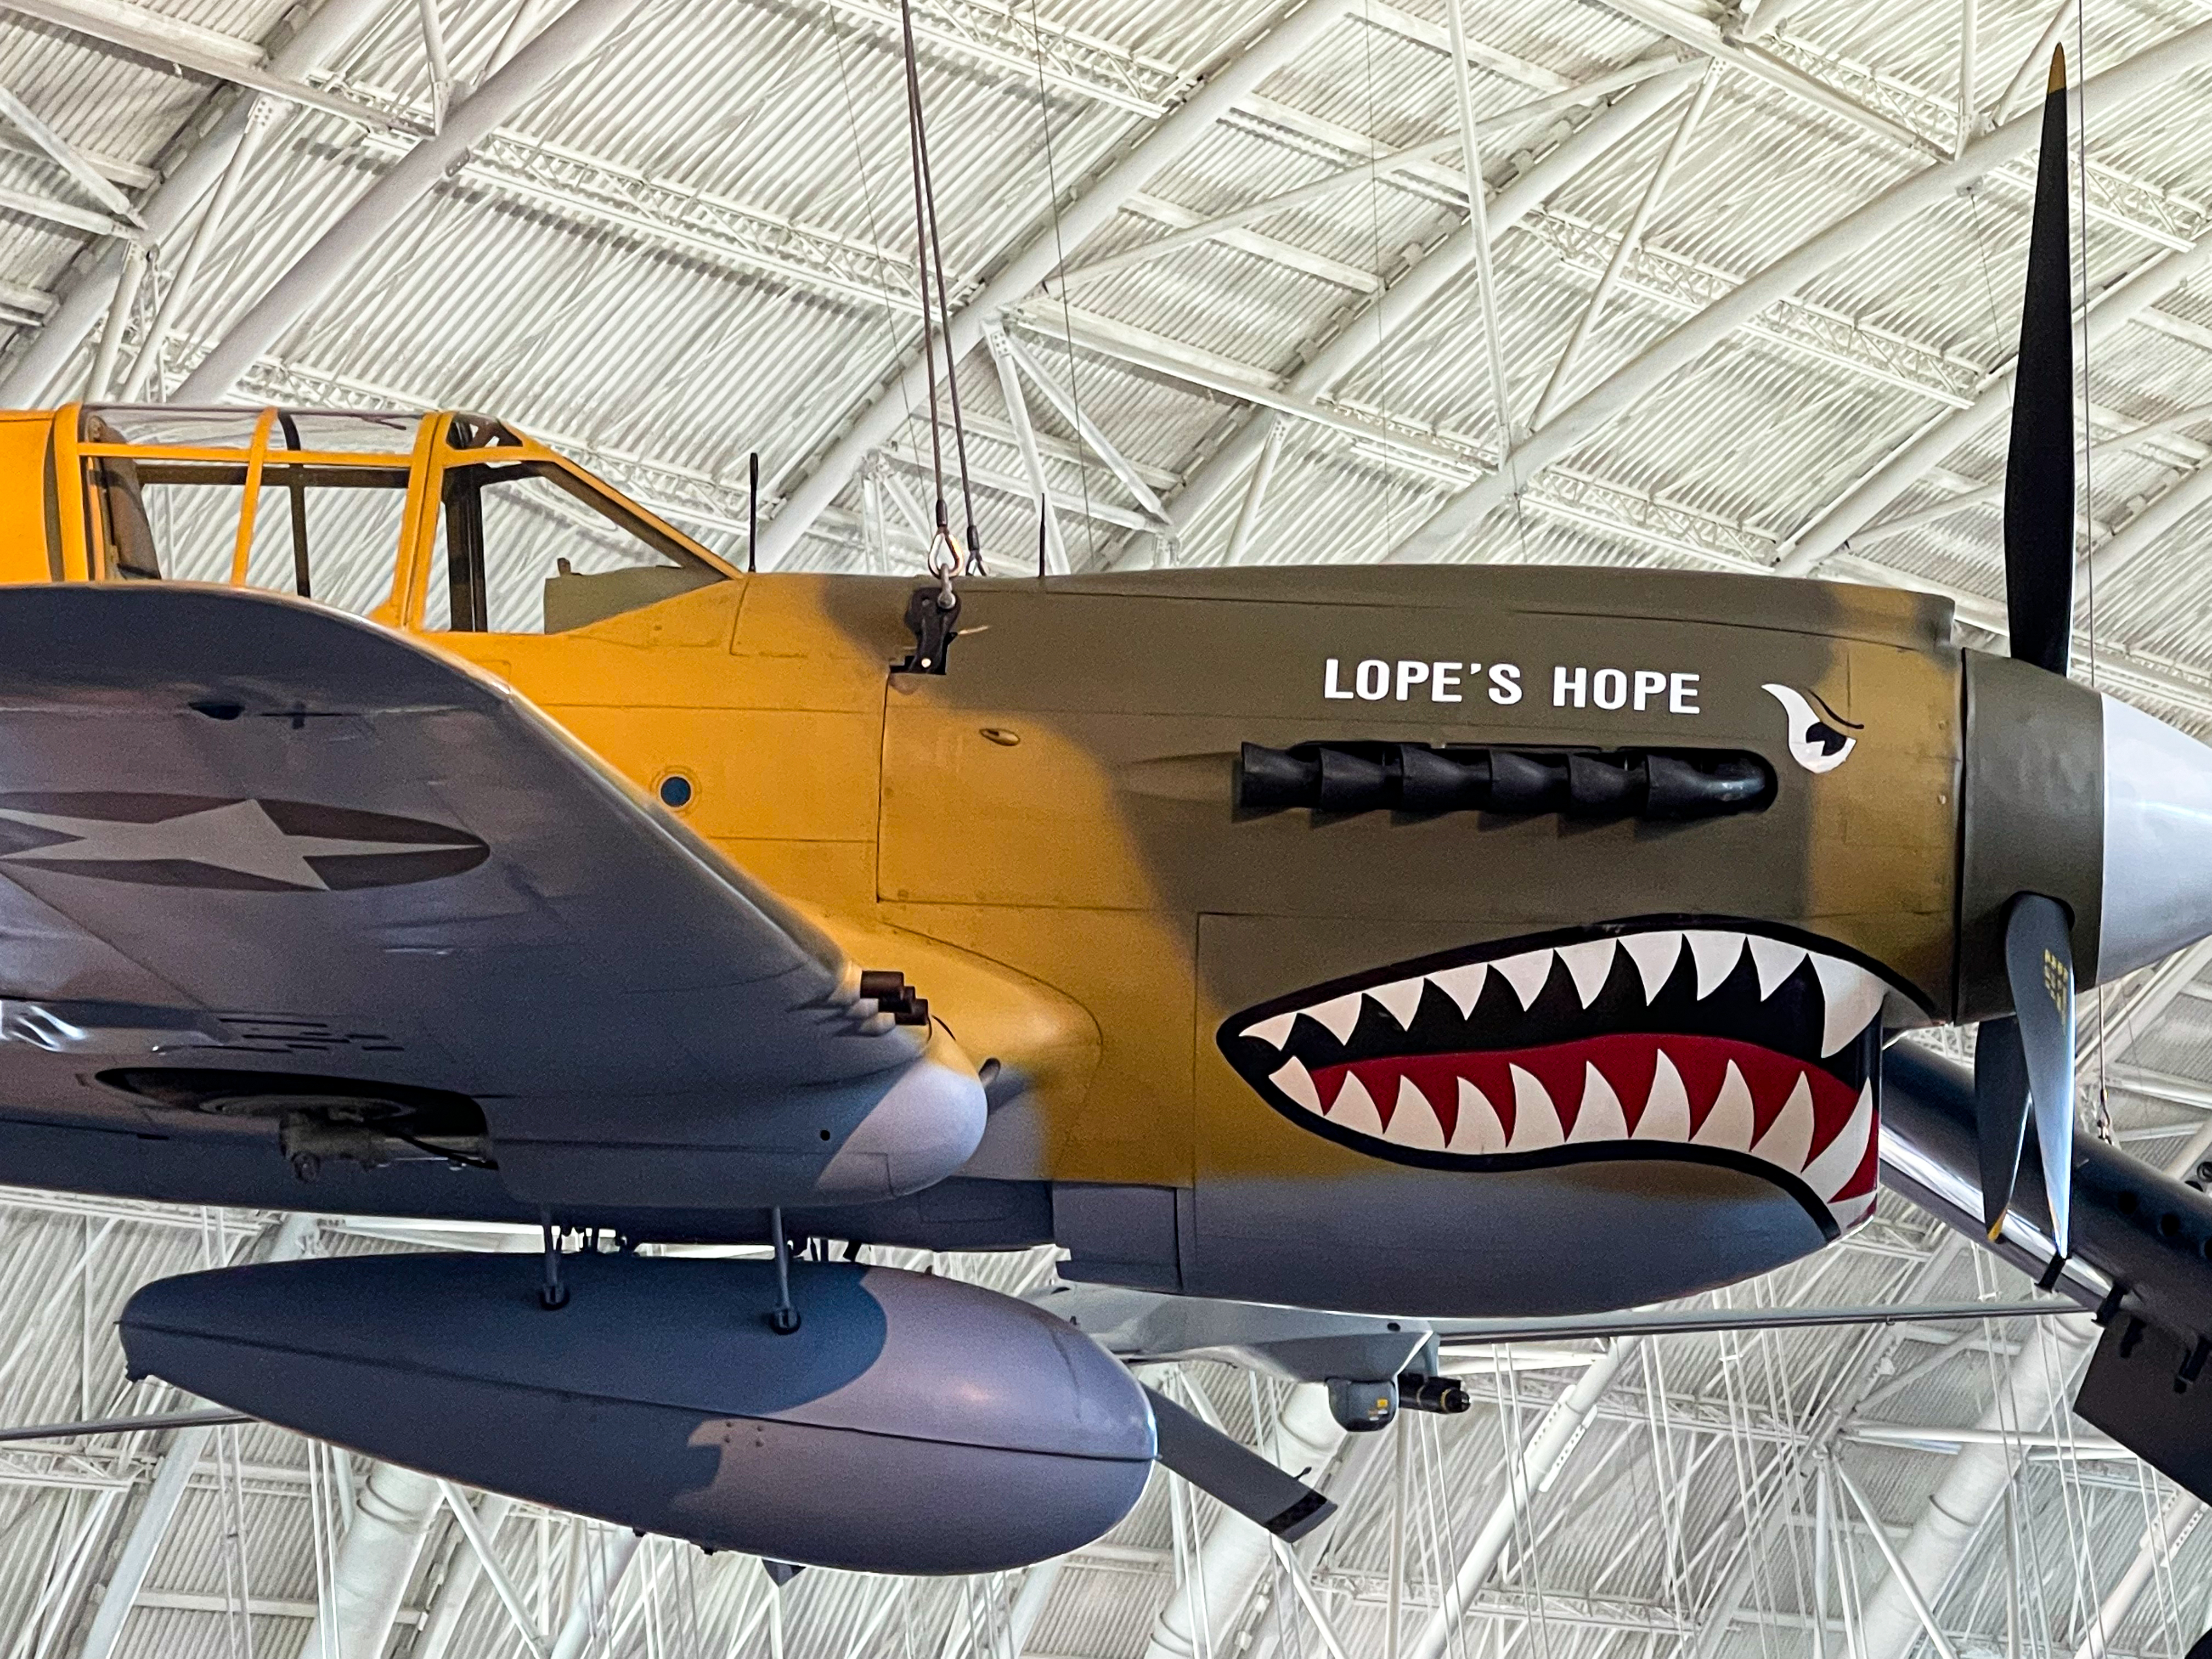
aircraft, vehicle, airplane, aviation, aerospace manufacturer, propeller driven aircraft, propeller, military aircraft, air travel, wing, aerospace engineering, fighter aircraft, ground attack aircraft, flap, hangar, aircraft engine, monoplane, general aviation, flight, light aircraft, curtiss p 40 warhawk, fin, machine, engineering, windshield